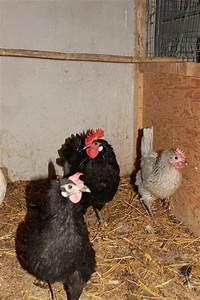
chicken